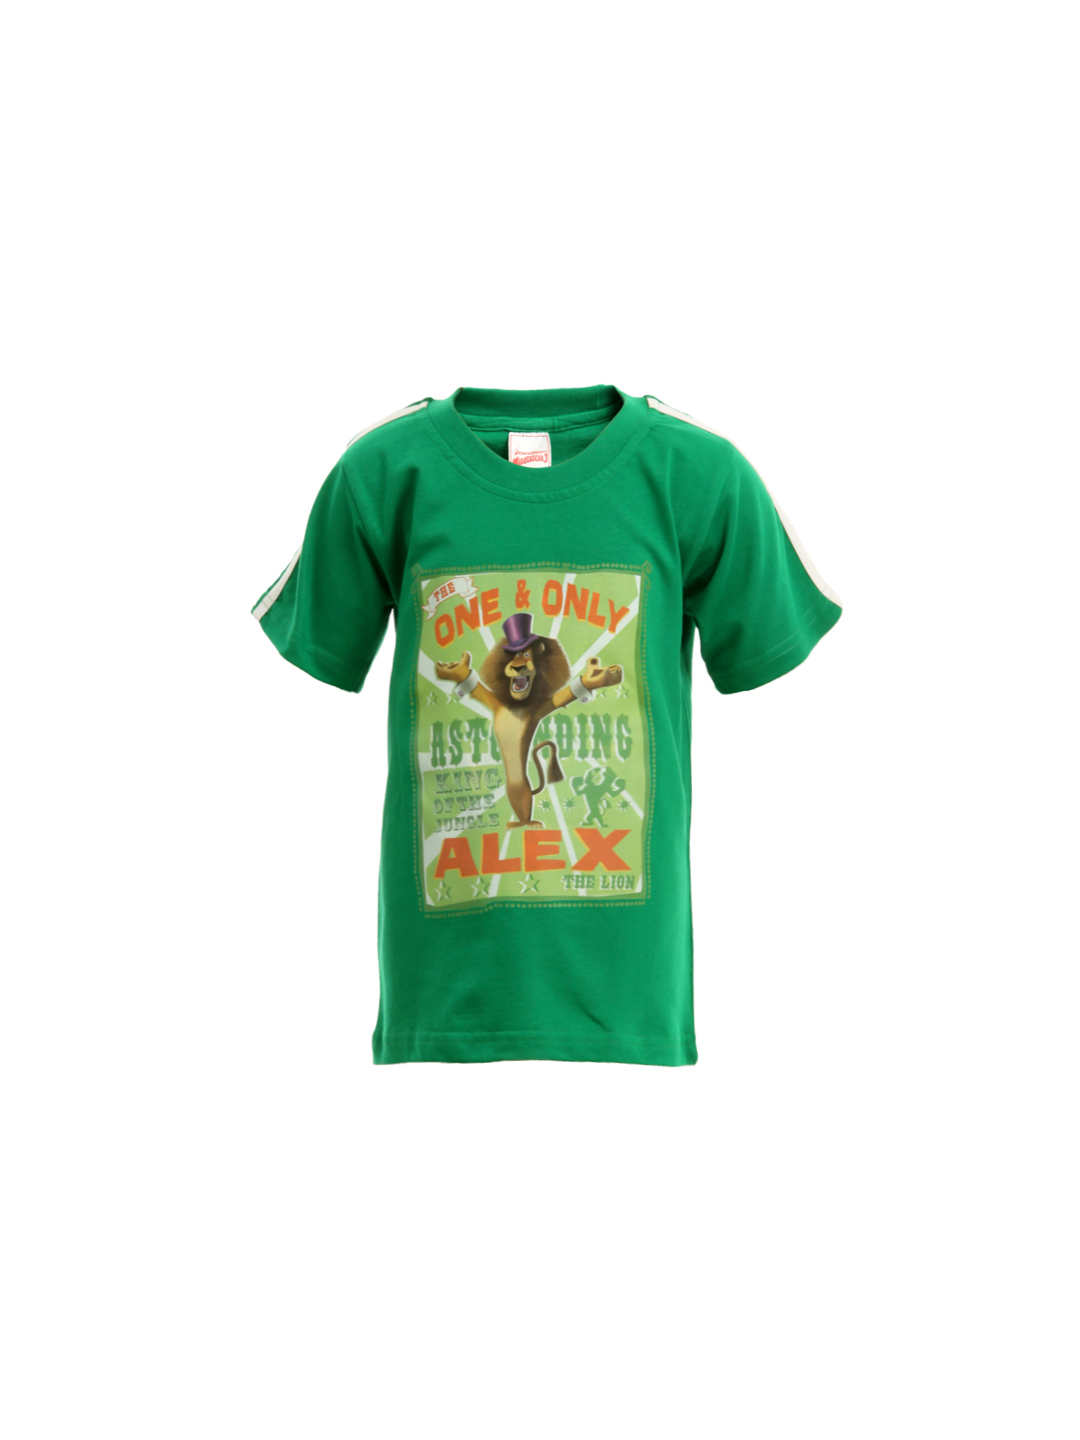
Madagascar 3 Boys Green Printed T-Shirt
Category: Apparel / Topwear / Tshirts
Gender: Boys
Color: Green
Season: Summer 2012
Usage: Casual